Ricardo Espírito Santo

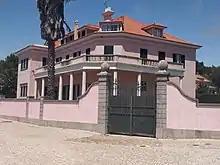
Former home of Ricardo Espírito Santo in Cascais, where the Duke and Duchess of Windsor stayed

During the Second World War, despite his wife's Jewish ancestry and the considerable support that BES had provided to numerous Jewish refugees that passed through Lisbon, Espírito Santo came to be suspected by the British spy agency MI6 of being sympathetic to the German side. With the German invasion of France, the British Duke of Windsor, the former King Edward VIII who, after his abdication, had been living in Paris with his wife Wallis Simpson, made his way to Madrid. The couple were planning to move on to Lisbon as a means of reaching London by boat or plane, although it was unclear whether Britain wanted them back. Pursuing Portugal's policy of neutrality, Salazar was concerned not to upset Adolf Hitler, but he also did not want to annoy Winston Churchill. He arranged for the Duke and Duchess to stay with Espírito Santo at his home in Cascais, rather than at a hotel in Lisbon, thus keeping the couple out of view and away from German agents in Lisbon, who were aiming to persuade them to go to Berlin. The Duke and Duchess stayed in Cascais for a month and eventually left by ship on 1 August 1940, after the Duke had been appointed Governor of the Bahamas. During the same period, Espirito Santo helped Maurice de Rothschild and Baron de Rothschild to seek refuge in Portugal, receiving the gratitude of both men.